Patricia Heaton

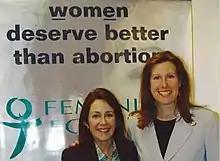
Heaton (left) with Melissa Hart at a Feminists for Life event in 2005

Heaton is a committed pro-life activist and is vocally supportive of groups and causes opposing abortion, euthanasia, and the death penalty. Her advocacy became particularly visible during the debate regarding the Terri Schiavo case. In addition, Heaton is honorary chair of Feminists for Life, an organization which opposes abortion and embryonic stem cell research and supports other pro-life causes on the basis of feminism.